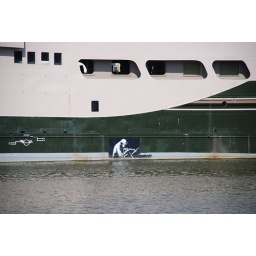
We spotted a couple of Banksy's around his home town including this one on a boat moored at the harbour.